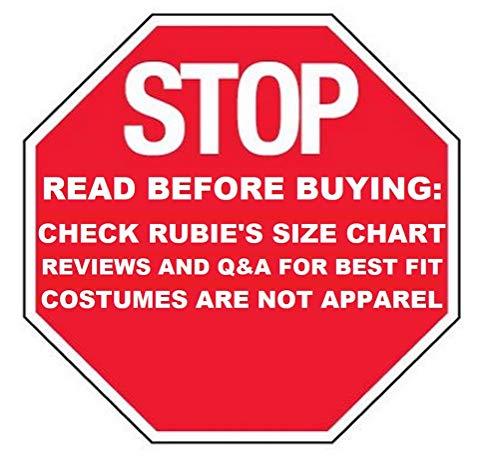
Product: Rubie's Zebra Witch Hat Adult
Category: Clothing, Shoes & Jewelry | Costumes & Accessories | Women | Accessories | Headwear
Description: Includes 1 hat One size fits most.
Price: $24.99